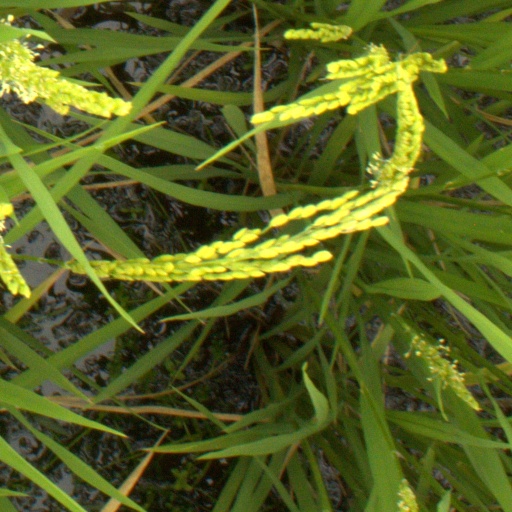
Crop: rice